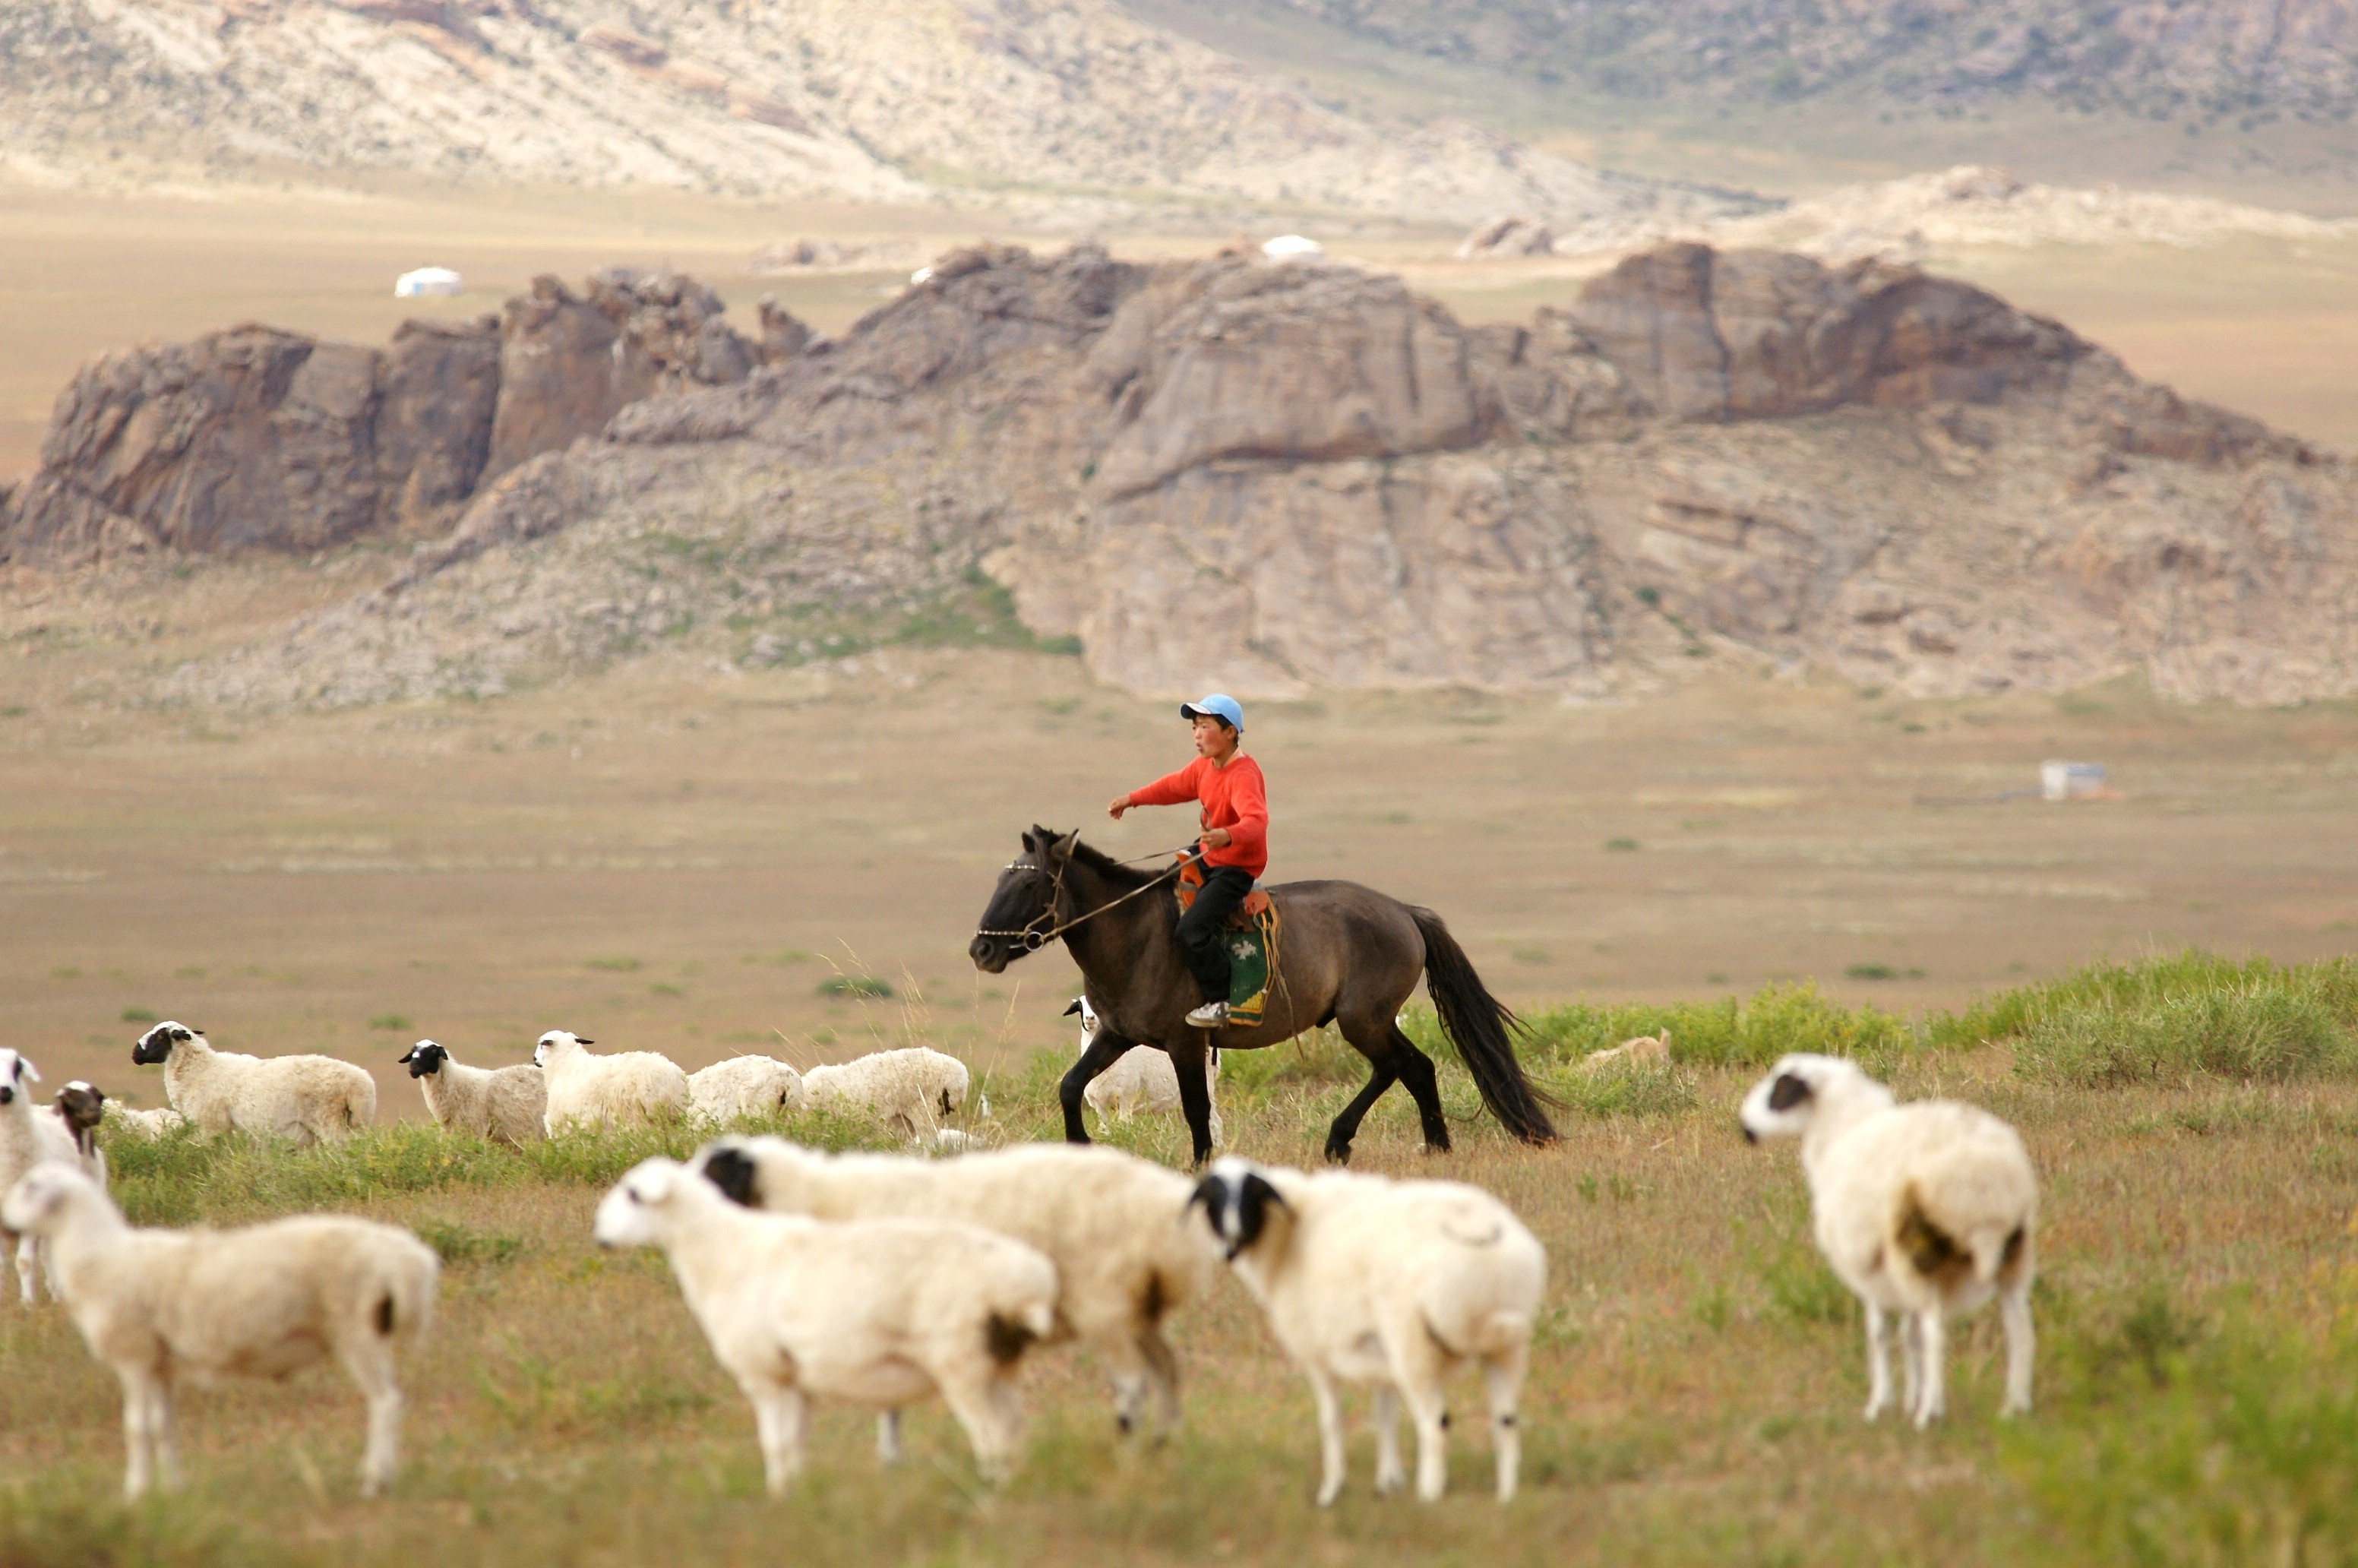
landscape, boy, rider, herd, pasture, grazing, horse, sheep, mammal, shepherd, riding, goats, grassland, animals, plateau, sheeps, mongolia, tundra, steppe, herder, herding, goatherd, natural environment, mustang horse